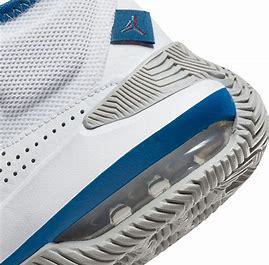
Brand: Jordan
Model: Stay Loyal 2